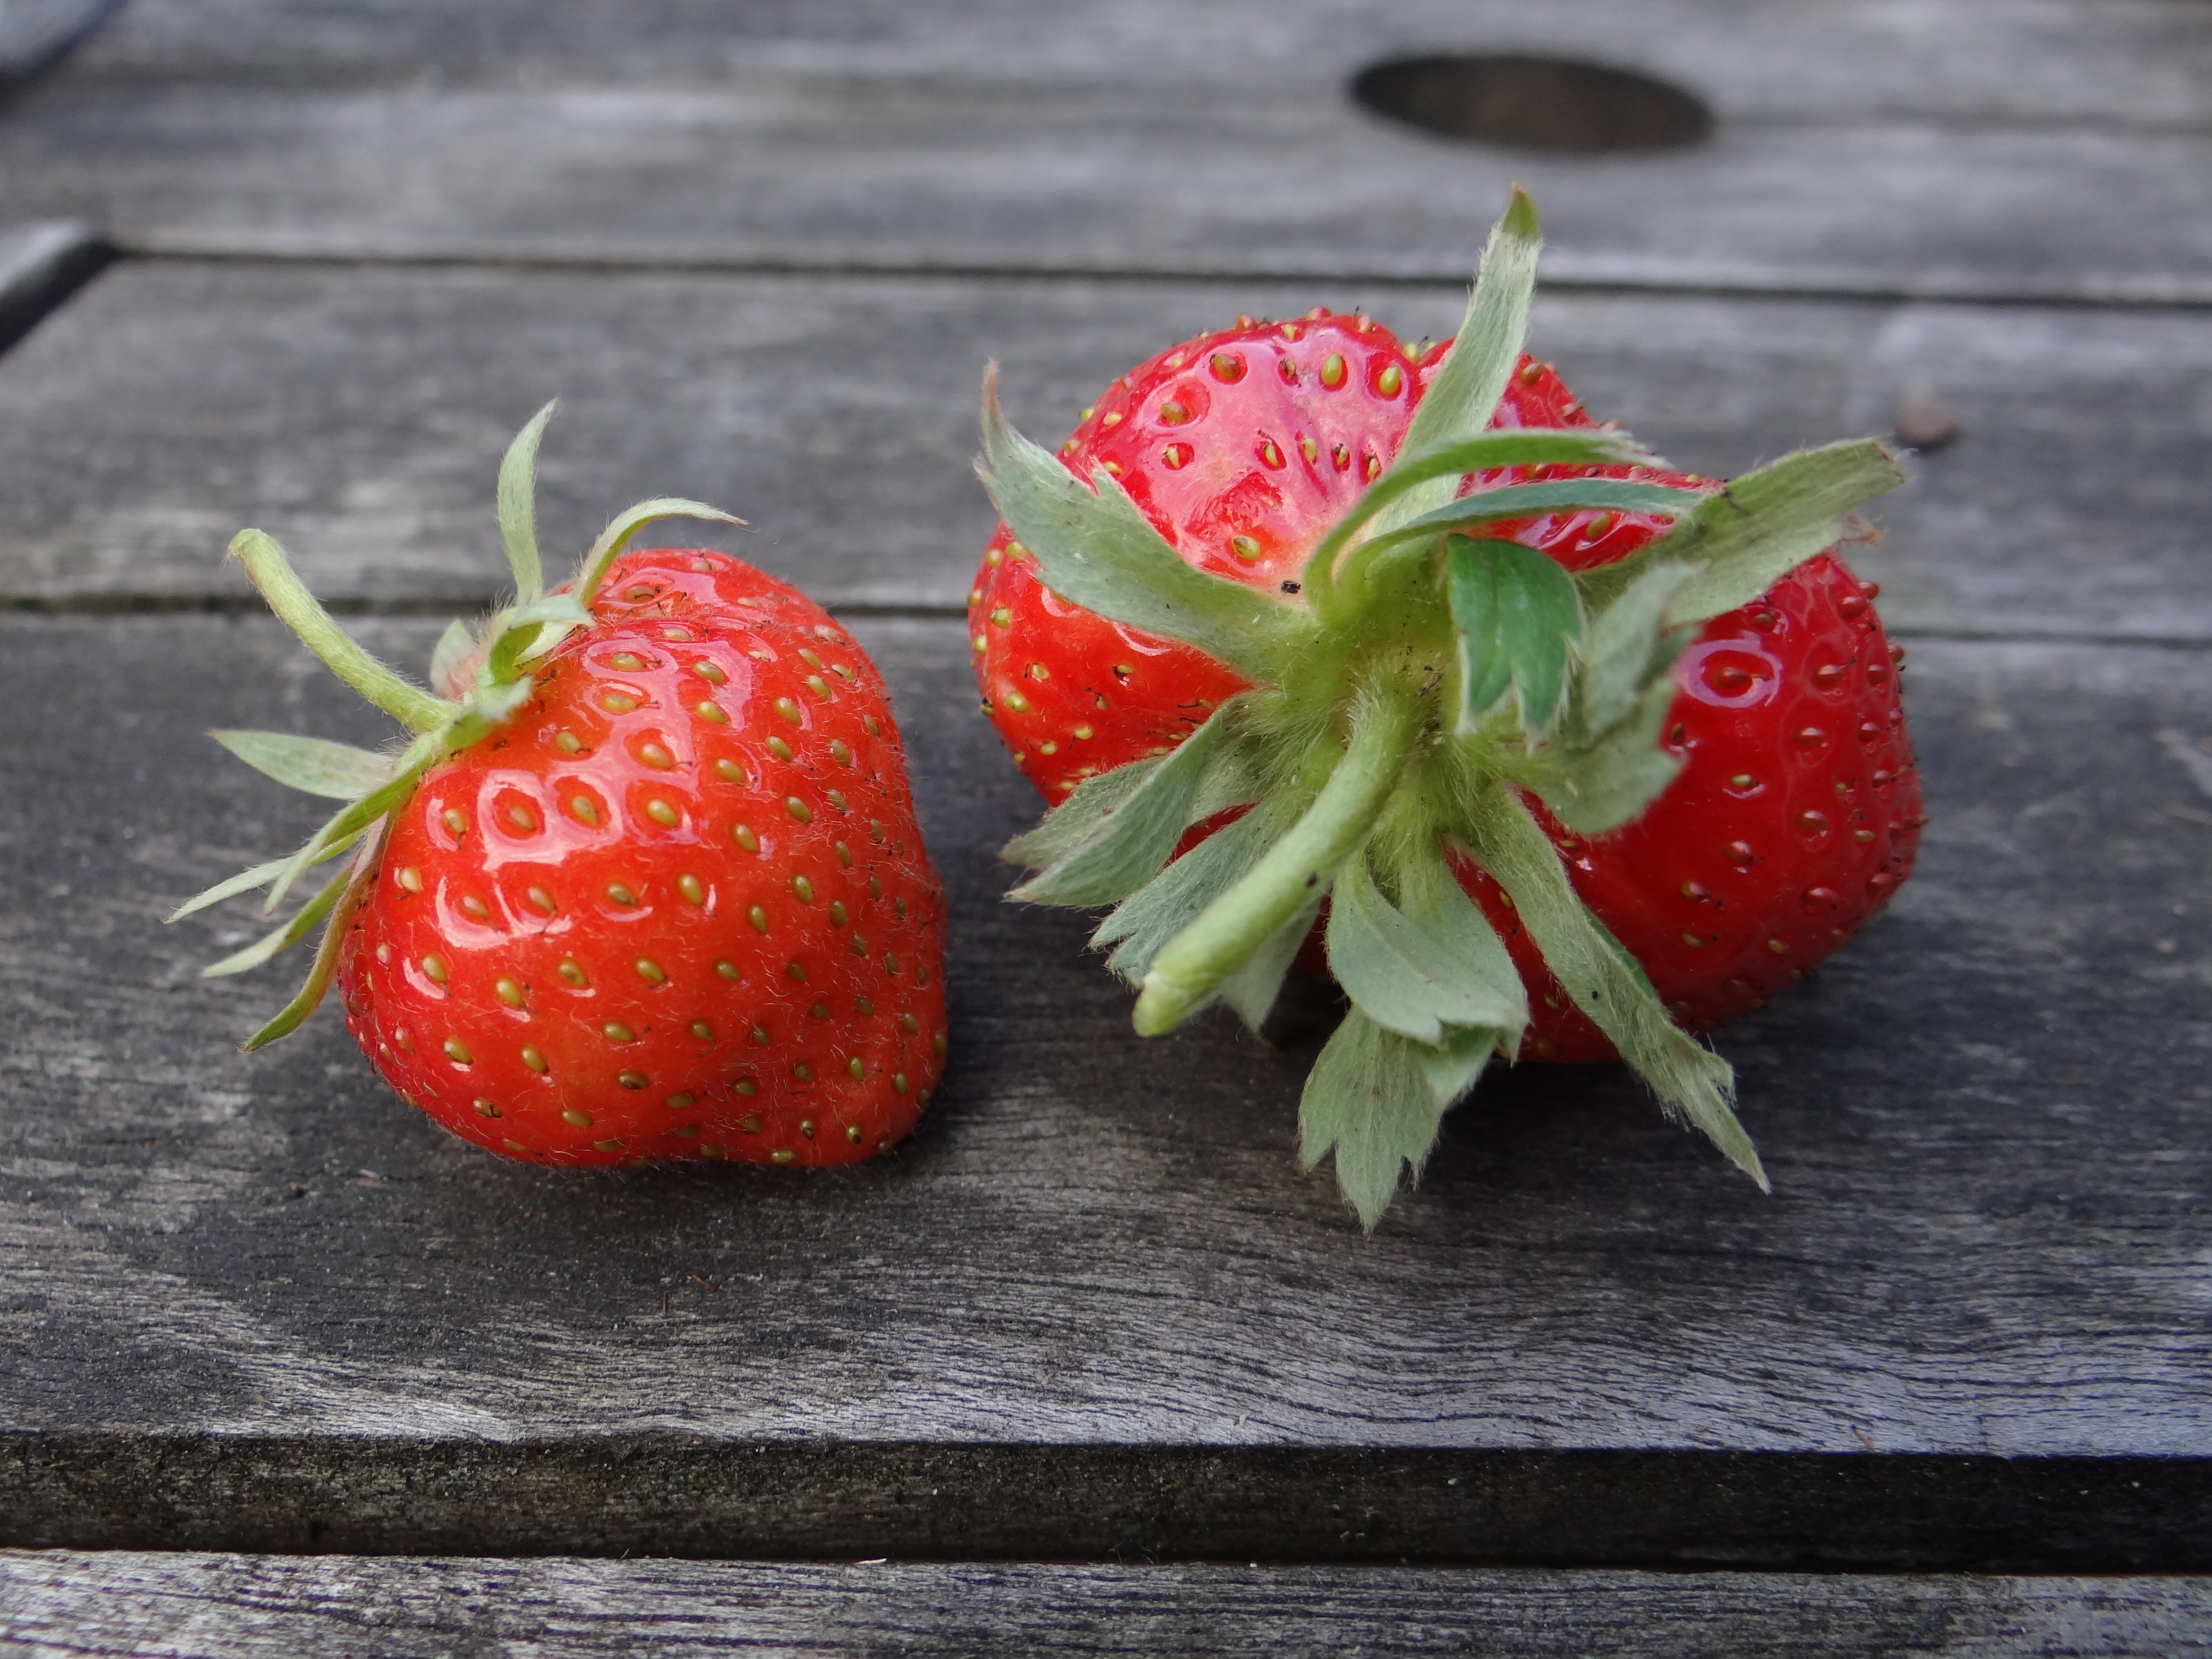
plant, fruit, berry, flower, summer, ripe, food, red, produce, fresh, dessert, strawberry, strawberries